Wesley Heights

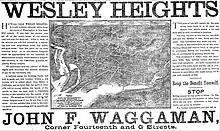
Wesley Heights advert in "The Washington Post" in 1891

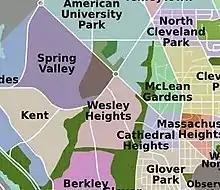
Wesley Heights' current boundaries in the District of Columbia Ward 3

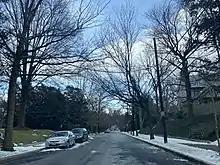
Intersection of Cathedral Ave. and 45th St. NW in February 2021

The area which became Wesley Heights was part of a tract of land owned by John Threlkeld (a resident of Georgetown). The tract of land was called Alliance. In 1890, a group of investors fronted by John Waggaman (a real estate broker) and bankrolled by Charles. C. Glover bought all the land between Chain Bridge Road to the east, Newark Street to the North, 43rd Street (which then ran parallel to 44th street past Newark Street), and Fulton Street to the south. Tunlaw Street (Now New Mexico Avenue) ran perpendicular between 44th street and 43rd street. The group named the new development Wesley Heights to appeal to Methodist buyers. John Waggaman and Charles C. Glover played instrumental roles in the selection and purchase of the site of the soon to be Methodist-affiliated American University just north of Newark Street.